Walter Bache

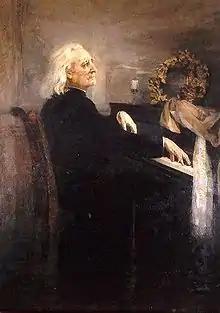
Franz Liszt at the keyboard, 1879.

Bache was born in Birmingham, the second-oldest son of well-known Unitarian minister Samuel Bache, who ran a private school in conjunction with his wife, Emily Higginson. His older brother, Francis Edward Bache, was a composer and organist, while his sister, Constance Bache, was a composer, pianist and teacher who would write a joint biography of both brothers under the title "Brother Musicians". He received some rudimentary musical education at his father's school, but remained a carefree, undistinguished and funloving child until he followed in Edward's footsteps. Like Edward, he studied with Birmingham City Organist James Stimpson and in August 1858, aged 16, he travelled to Germany to attend the Leipzig Conservatory. His father was supposed to accompany him to the university, but was detained at the bedside of Edward, who was dying of consumption. Undeterred, he made the journey on his own, an early indication of his independence.